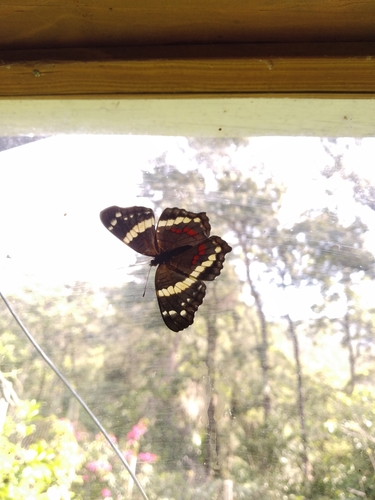
Scientific name: Anartia fatima
Common name: Banded peacock
Family: Nymphalidae
Order: Lepidoptera
Pollinator type: Primary pollinator
Habitat: Open areas and gardens
Geographic range: South America
Conservation status: Least Concern